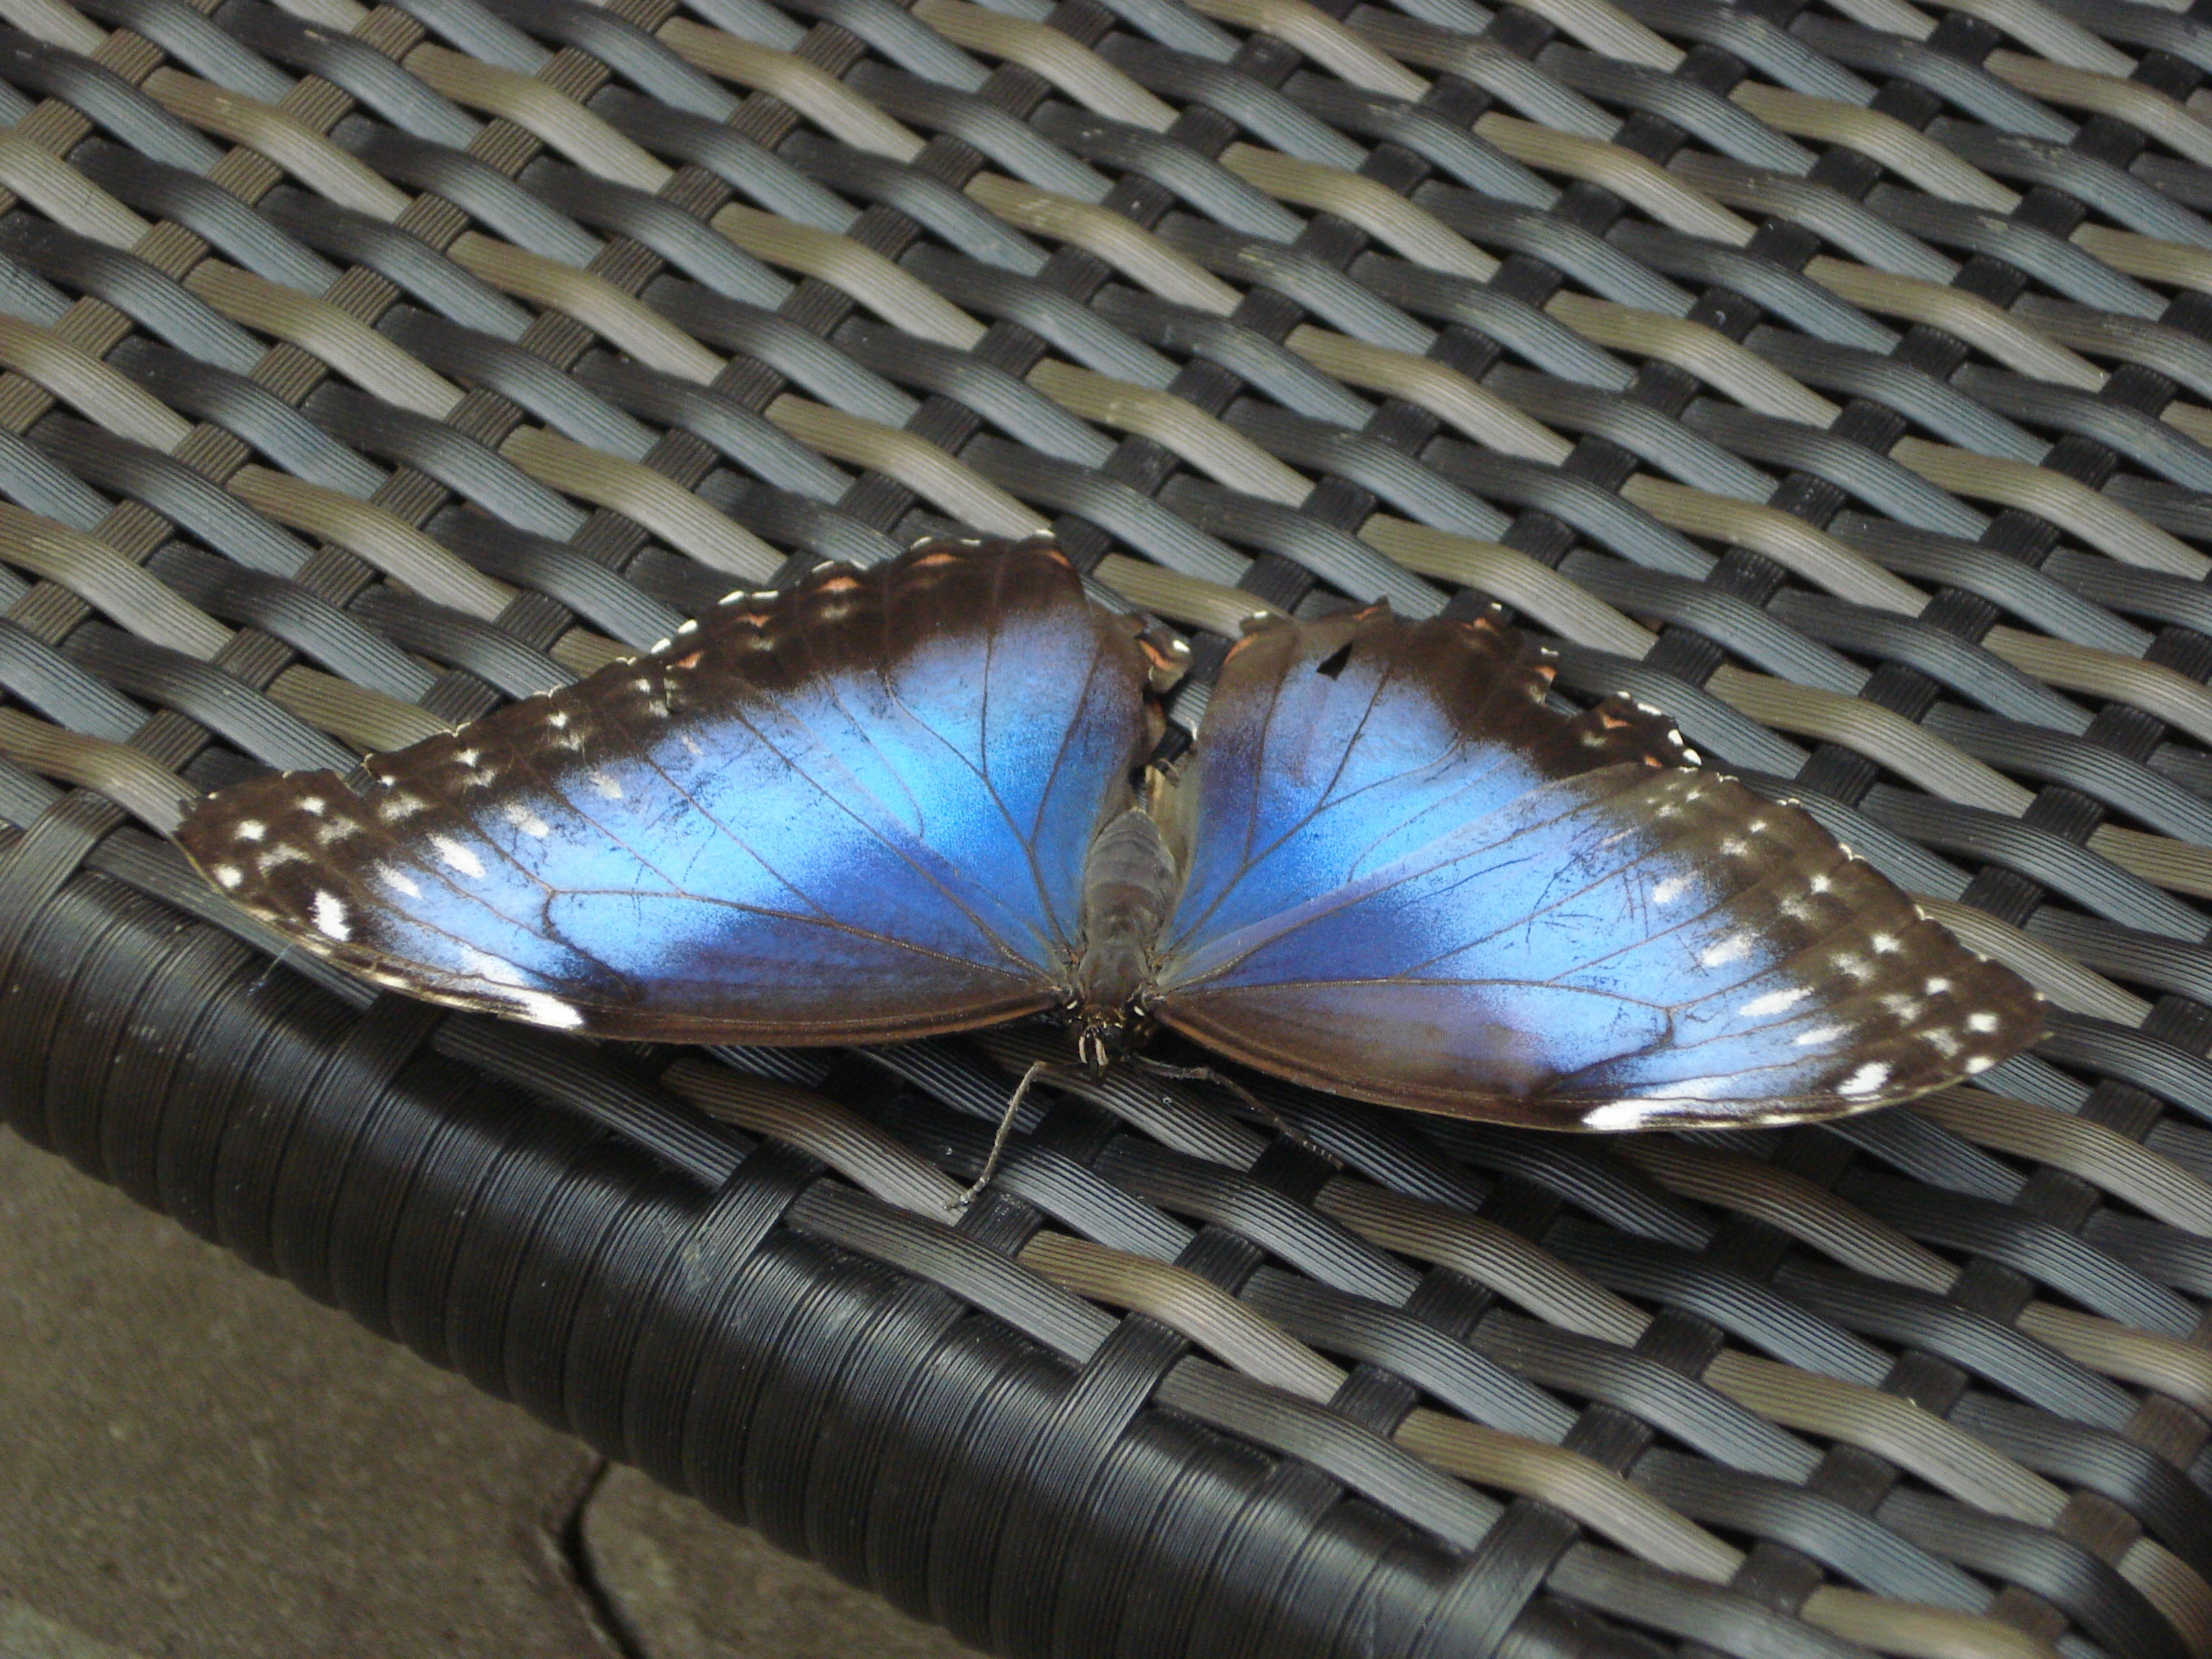
wing, leaf, insect, blue, butterfly, close, fauna, invertebrate, moths and butterflies